Joe Hockey

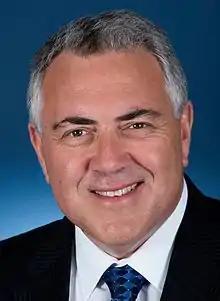
Official portrait, 2016

Joseph Benedict Hockey (born 2 August 1965) is an Australian former politician and diplomat. He was the Member of Parliament for North Sydney from 1996 until 2015. He was the Treasurer of Australia in the Abbott government from 18 September 2013 until September 2015 when he resigned from Cabinet, having refused an alternative offer from the incoming prime minister, Malcolm Turnbull. He previously served as the Minister for Human Services and Minister for Employment and Workplace Relations in the Howard government. He also served as Ambassador of Australia to the United States from January 2016 until January 2020.